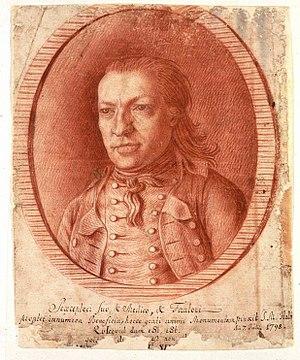
Sveinn Pálsson est un physicien et naturaliste islandais ayant observé les différents volcans de son pays dans les années 1790. Il est connu pour être le premier homme à avoir gravi le volcan islandais Eyjafjöll, le 16 août 1793, ainsi que le Hvannadalshnjúkur, le plus haut sommet d'Islande, le 11 août 1794.